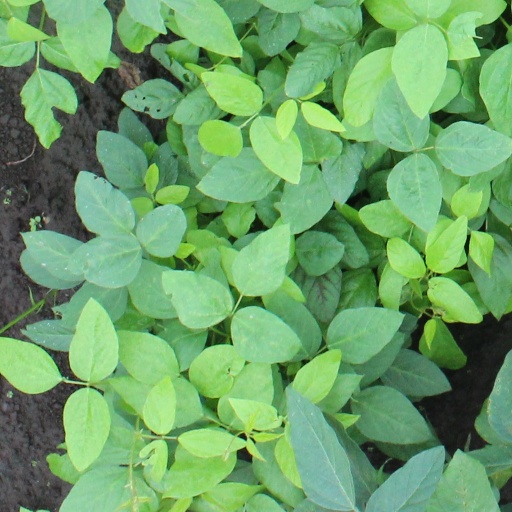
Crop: soybean